Mexico–United States border

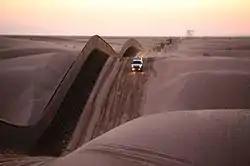
U.S. Border Patrol at Algodones Sand Dunes, California. The fence on the U.S.–Mexican border is a special construction of narrow, tall elements, that are movable vertically. This way, they can be lifted on top of the ever shifting sand dunes.

The Mexico–United States border extends , in addition to the maritime boundaries of into the Pacific Ocean and into the Gulf of Mexico. It is the tenth-longest border between two countries in the world.